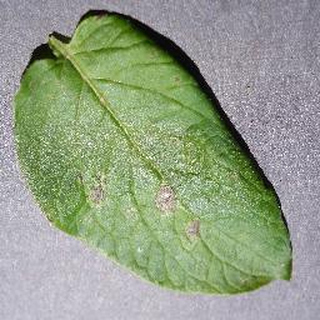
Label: potato_early_blight